Color of clothing

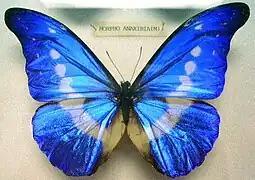
In "Morpho" butterflies such as "Morpho helena" the brilliant colors are produced by intricate firtree-shaped microstructures too small for optical microscopes.

Microstructures that interfere with the light cause structural coloration. Some examples of structural coloration include bird feathers and butterfly wings. (see:Iridescence)